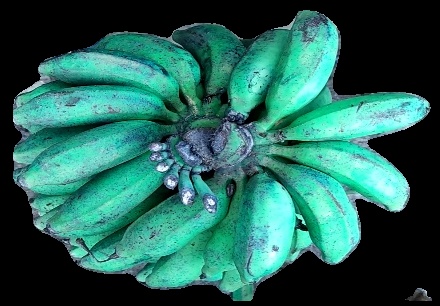
Variety: rasbale
Grade: grade3